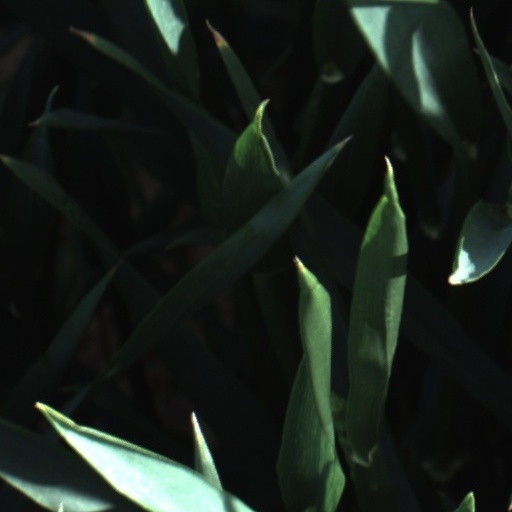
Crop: wheat